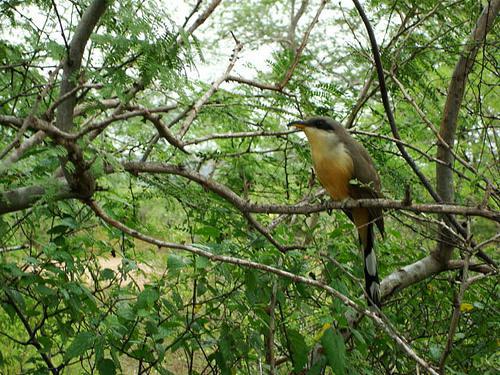
A photo of a mangrove cuckoo